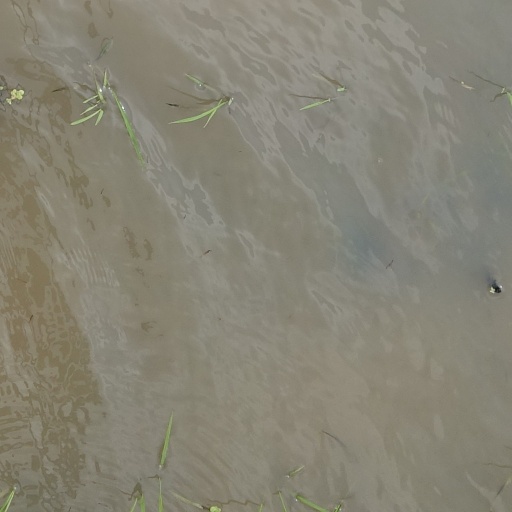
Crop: rice